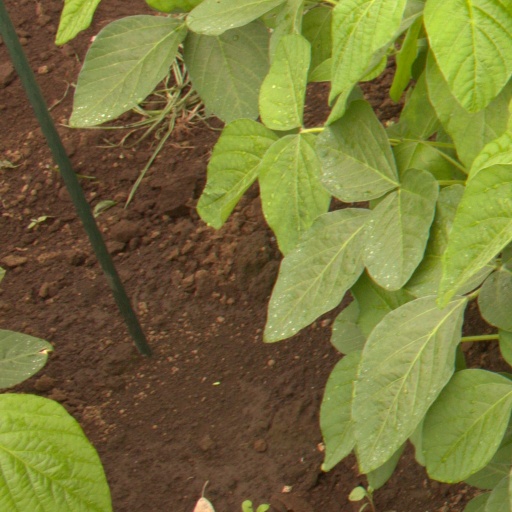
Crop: soybean